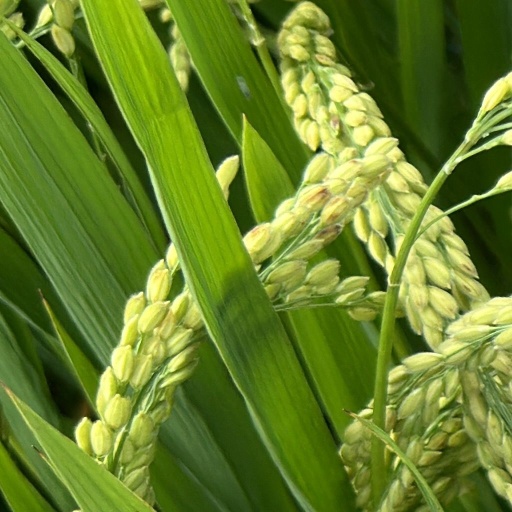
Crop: rice